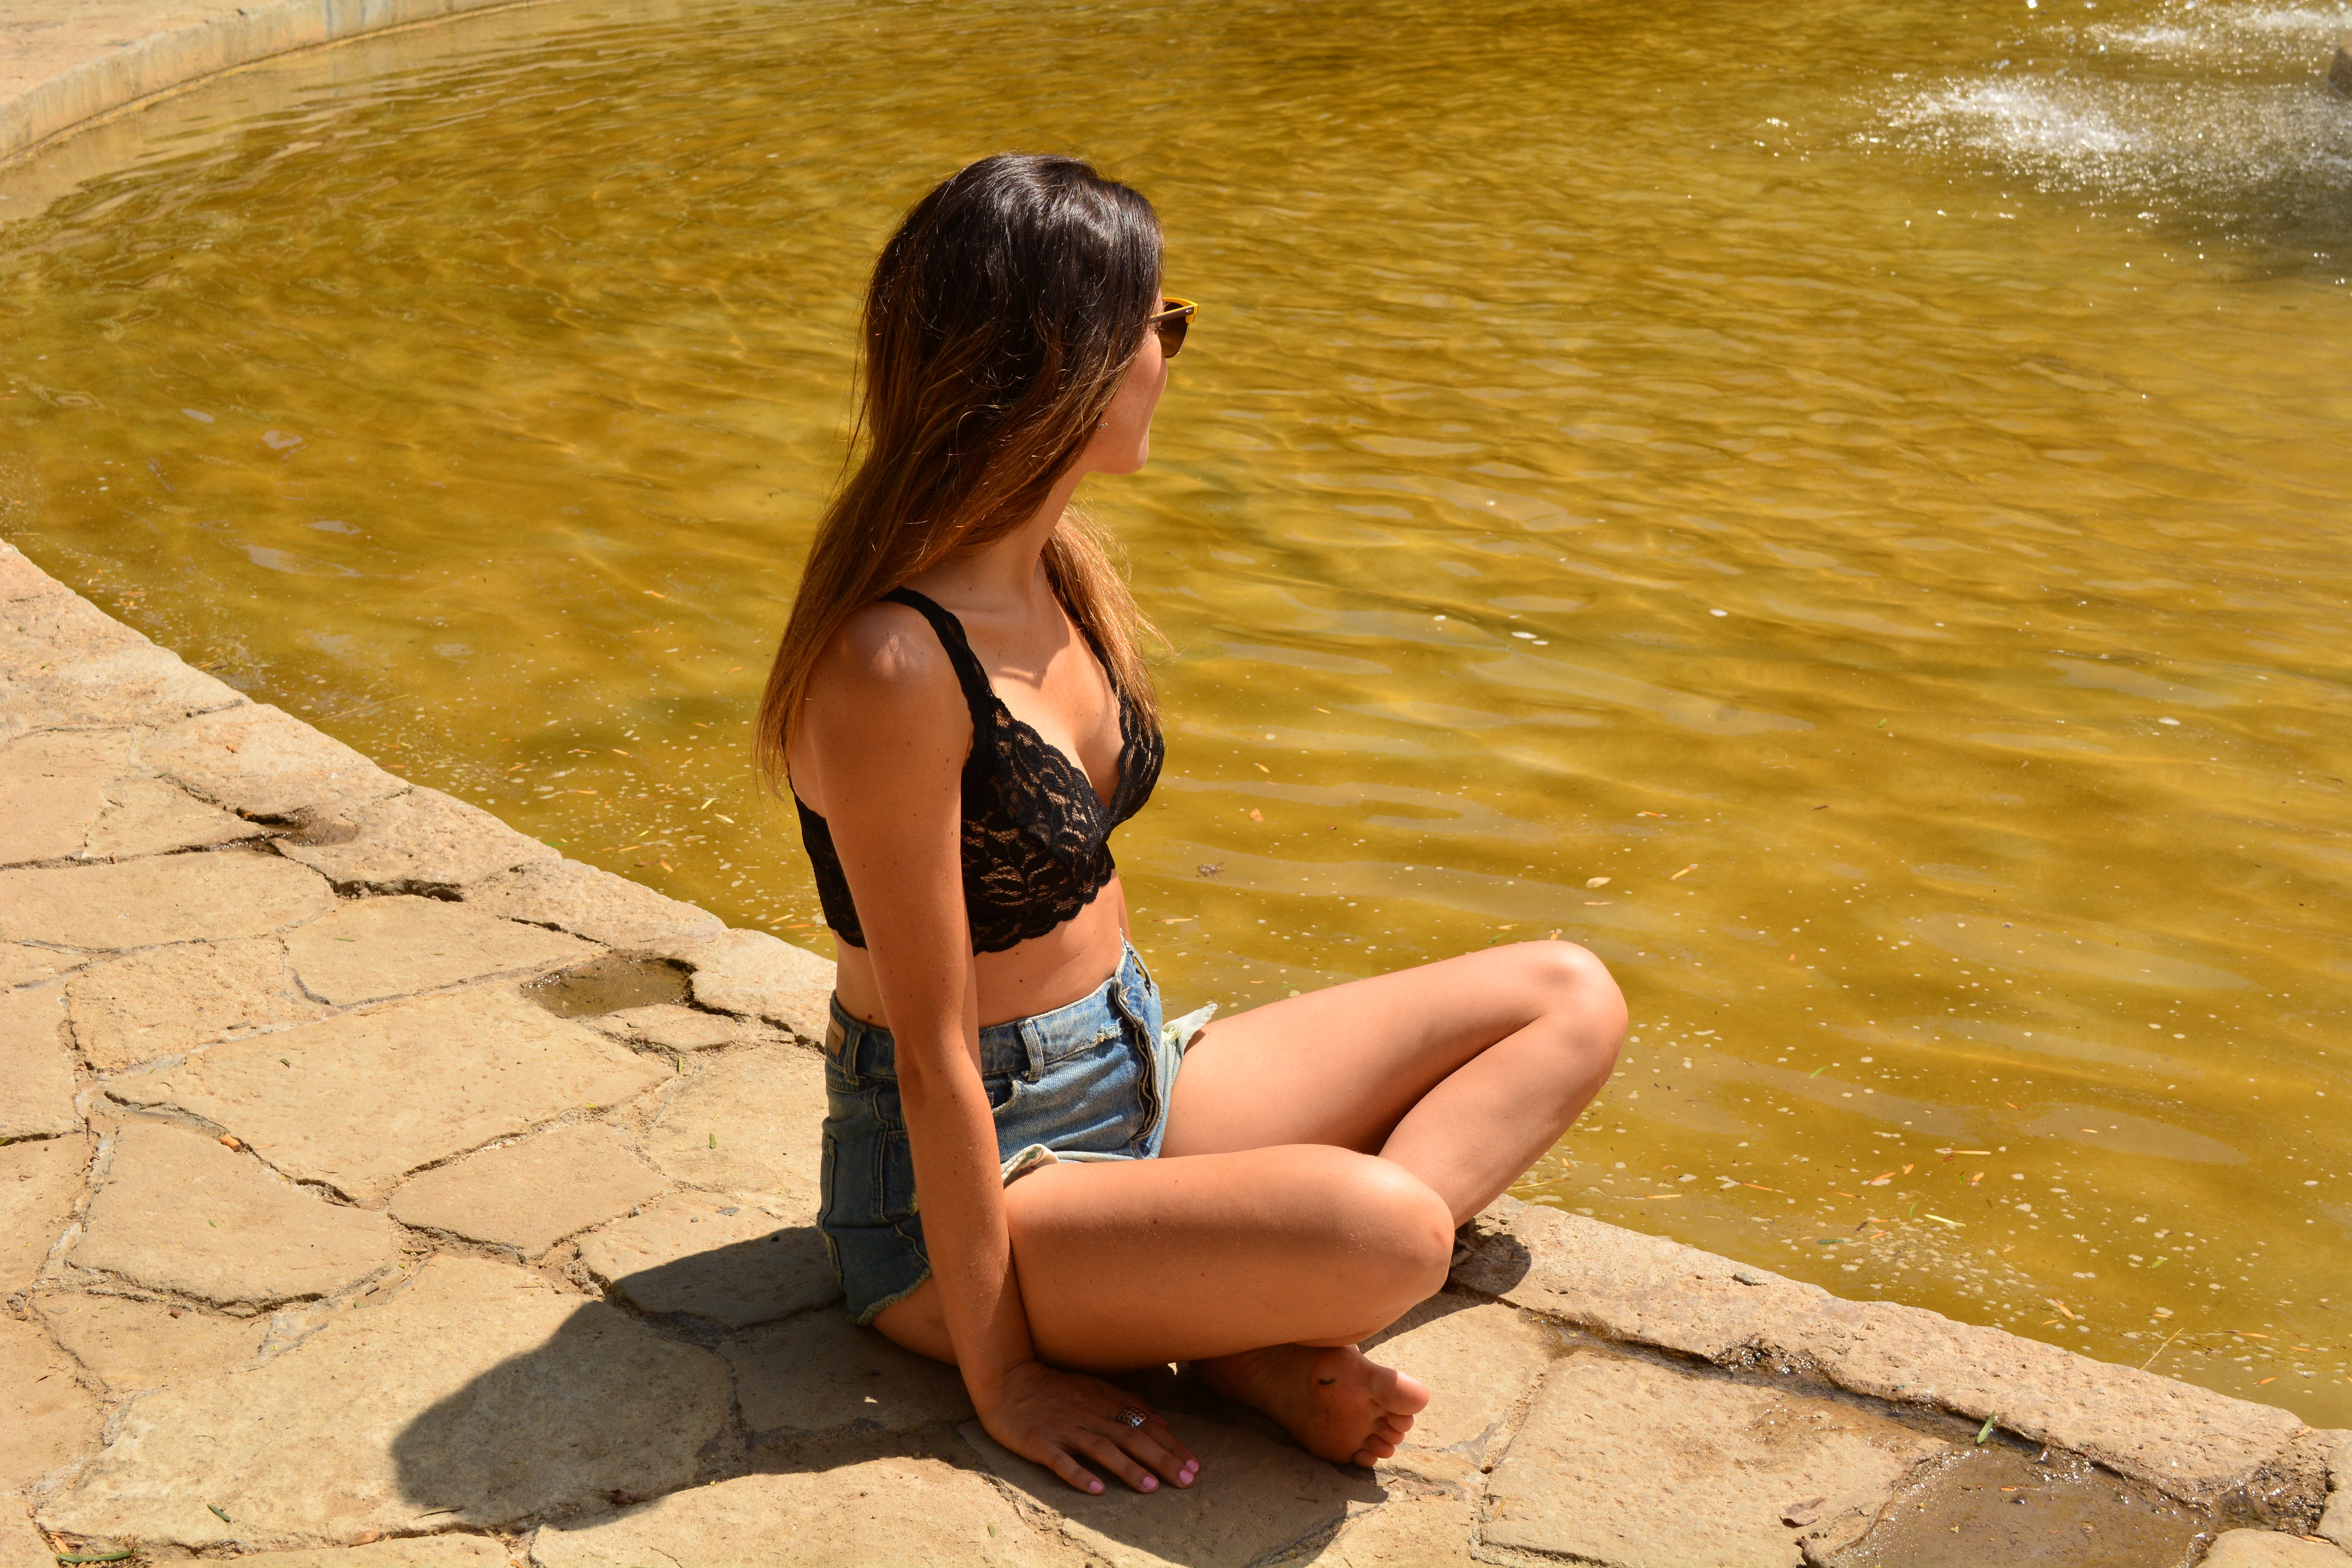
landscape, nature, path, grass, outdoor, silhouette, person, light, girl, sunshine, sun, woman, sunset, photography, countryside, sunlight, fall, flower, photo, summer, female, leg, contemplation, europe, model, reflection, relax, tranquil, colourful, peaceful, sitting, natural, park, lace, scenery, peace, calm, meditate, freedom, clothing, black, garden, lady, season, zen, bikini, sunflower, plants, swimwear, human body, lingerie, sunny, relaxation, meditation, seasonal, photograph, yoga, fountain, beauty, day, scene, image, solstice, underwear, top, midsummer, meditating, bra, montjuic, photo shoot, bras, human positions, sun tanning, art model